Modern flat Earth beliefs

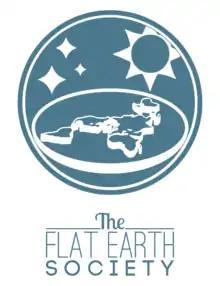
Logo of the Flat Earth Society

In 1956, Samuel Shenton created the International Flat Earth Research Society, better known as the "Flat Earth Society", as a successor to the Universal Zetetic Society, running it as "organising secretary" from his home in Dover, England. Given Shenton's interest in alternative science and technology, the emphasis on religious arguments was less than in the predecessor society. This was just before the Soviet Union launched the first artificial satellite, Sputnik; he responded: "Would sailing round the Isle of Wight prove that it were spherical? It is just the same for those satellites."